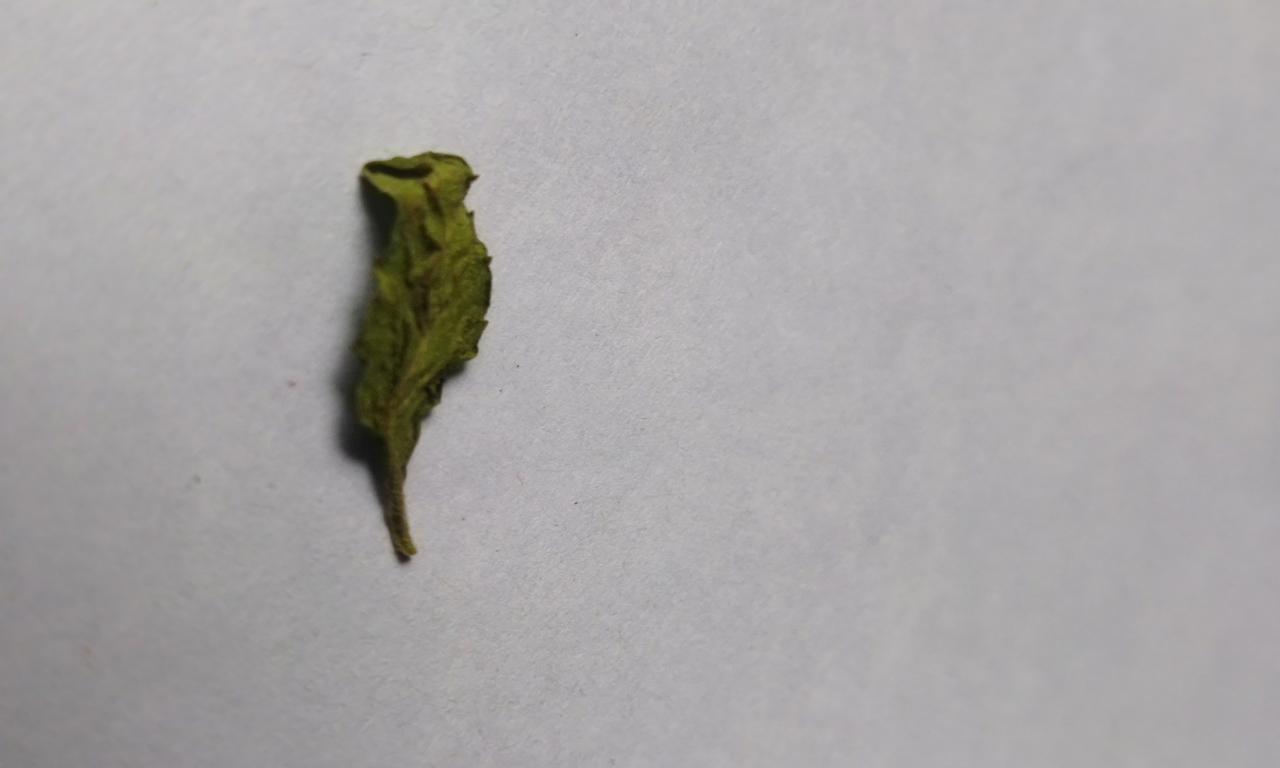
Label: Dried